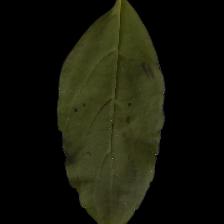
Plant: Tulsi